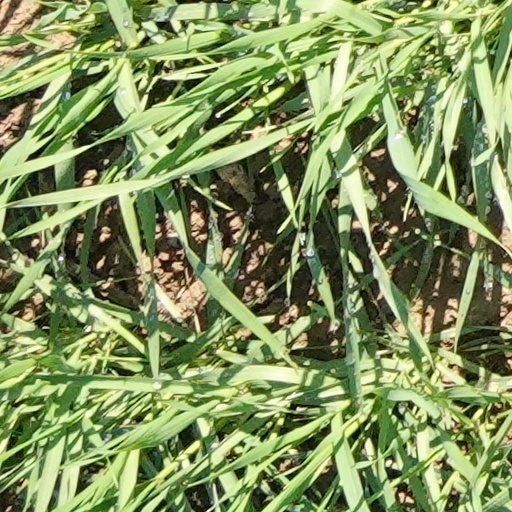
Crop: wheat